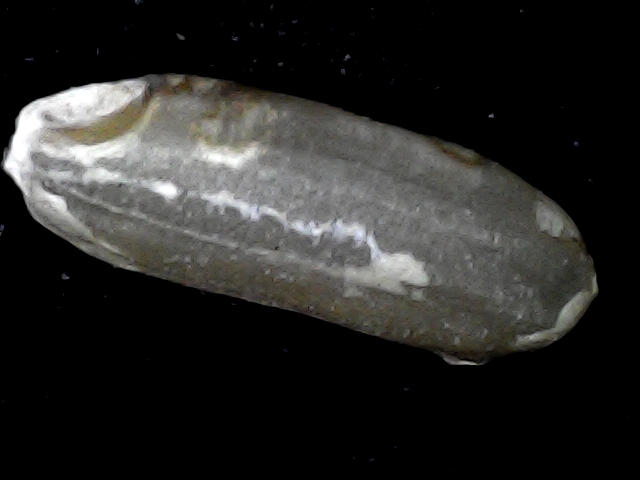
Rice variety: BD72